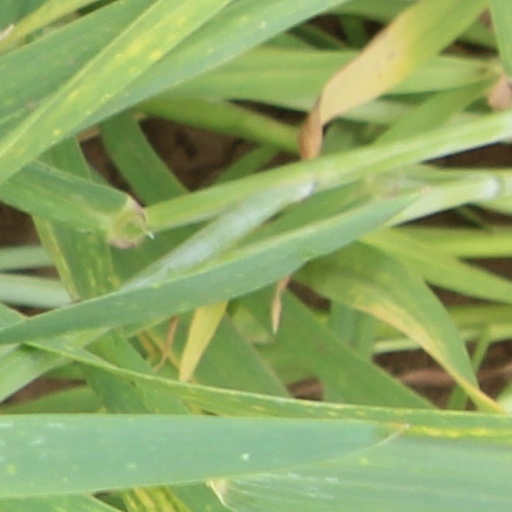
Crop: wheat